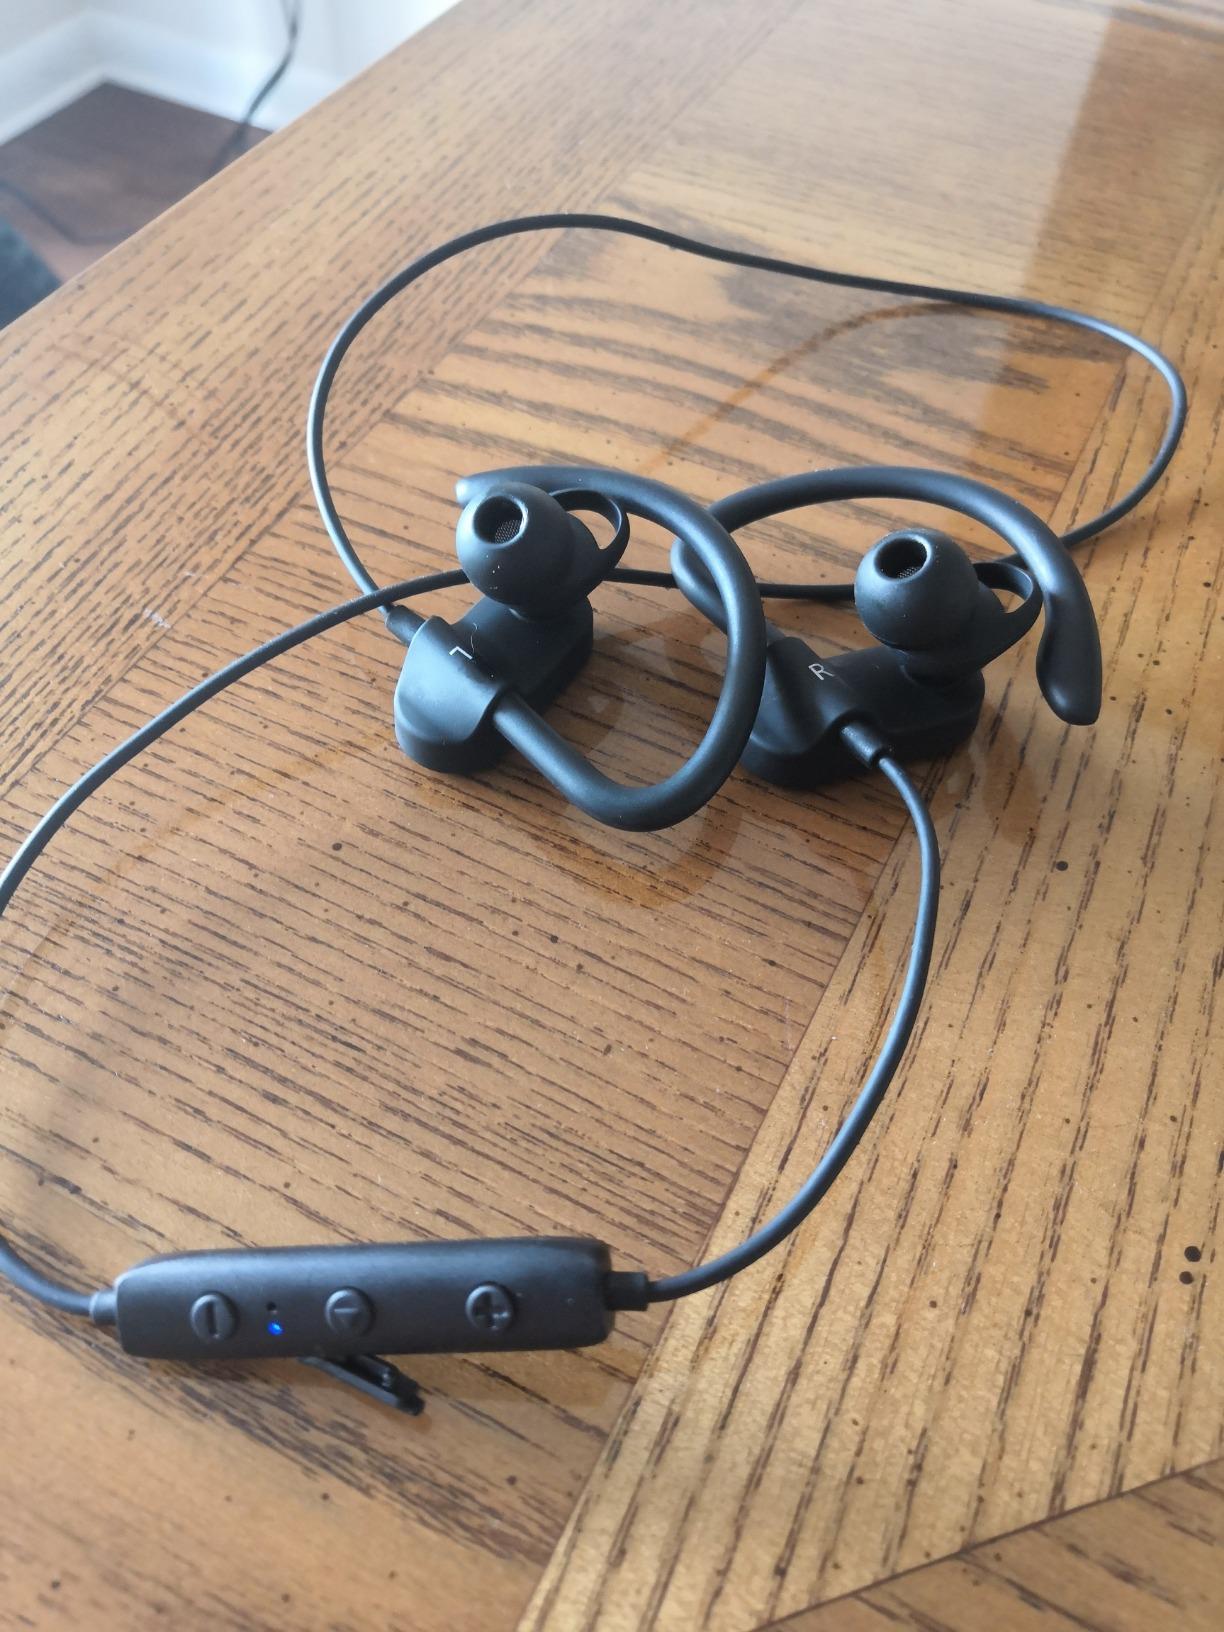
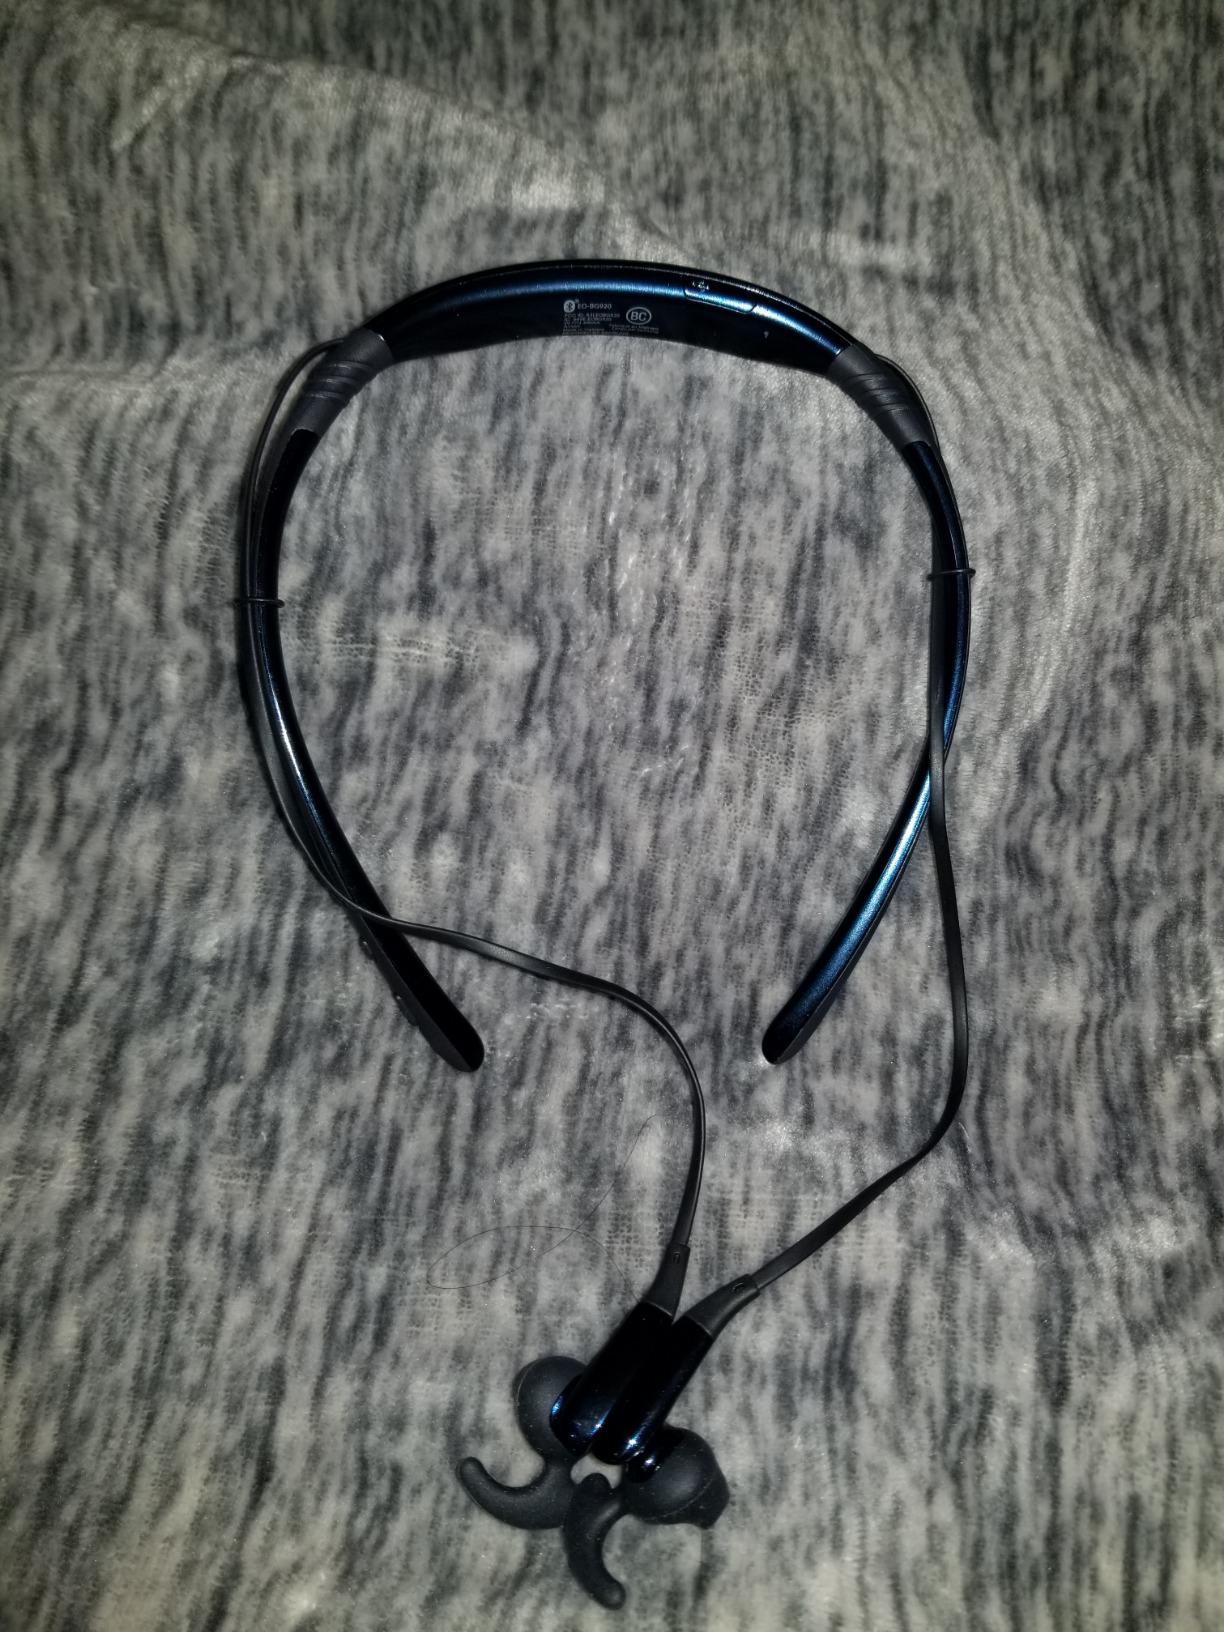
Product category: headphones
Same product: no